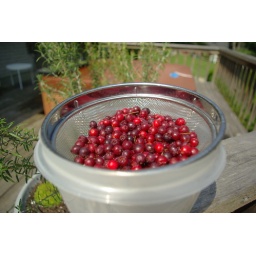
to my surprise there are dozens and dozens of serviceberry trees all around the area....just dripping with ripe fruit